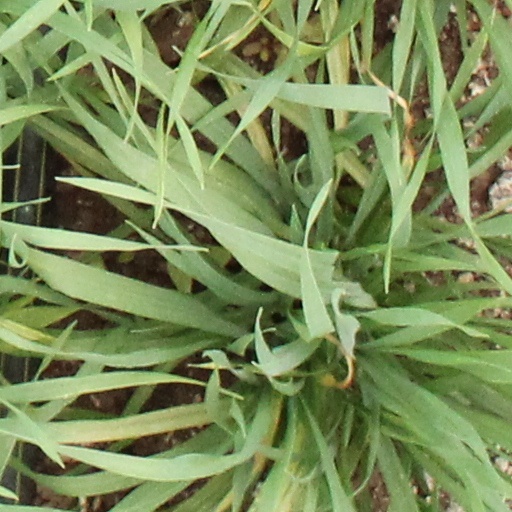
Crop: wheat